Murdoch Stewart, Duke of Albany

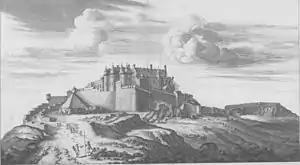
Stirling Castle, where the Albany Stewarts were executed

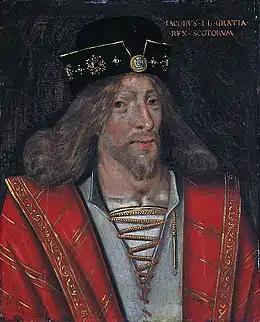
King James I, mortal enemy of the Albany Stewarts

Murdoch was arrested, along with his younger son Lord Alexander Stewart. Albany was at first confined in the castle at St. Andrews and afterwards transferred to Caerlaverock Castle. His wife Isabella was captured in the family's fortified castle of Doune, their favourite residence, and committed to Tantallon Castle.